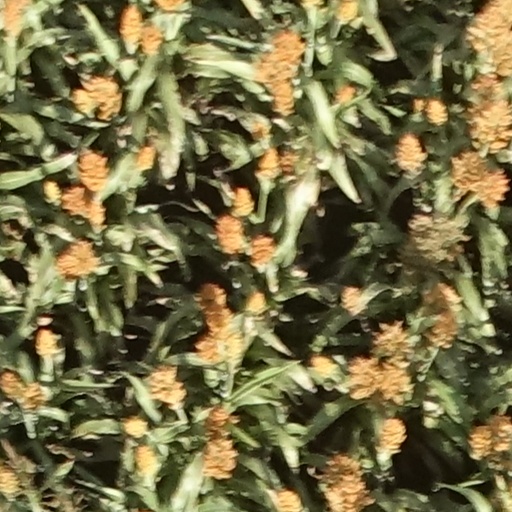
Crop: sorghum